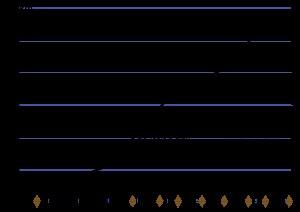
La levée de la Loire désigne une digue construite en bord de Loire en vue de protéger les vals des crues du fleuve.